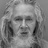
Emotion: neutral